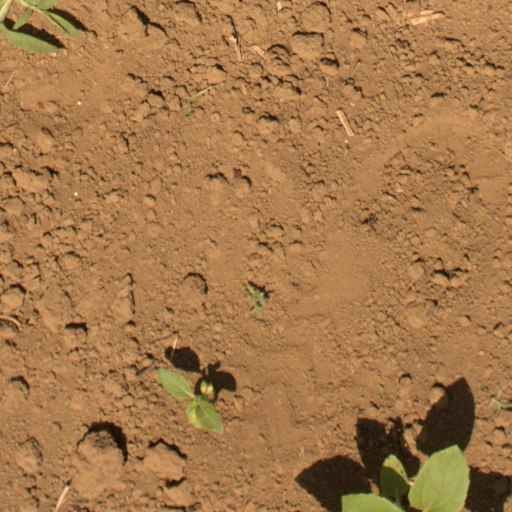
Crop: Jerusalem artichoke